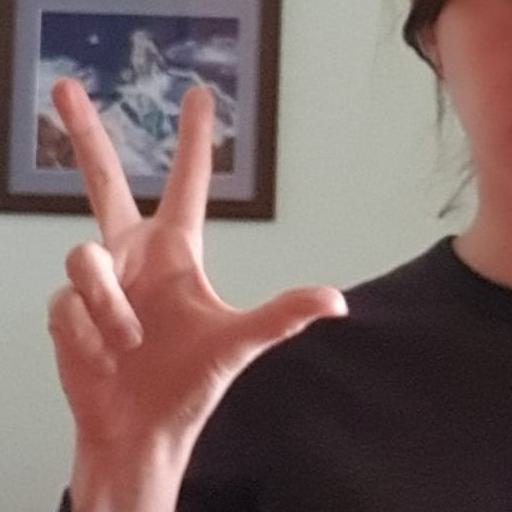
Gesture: three2